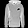
Label: Pullover